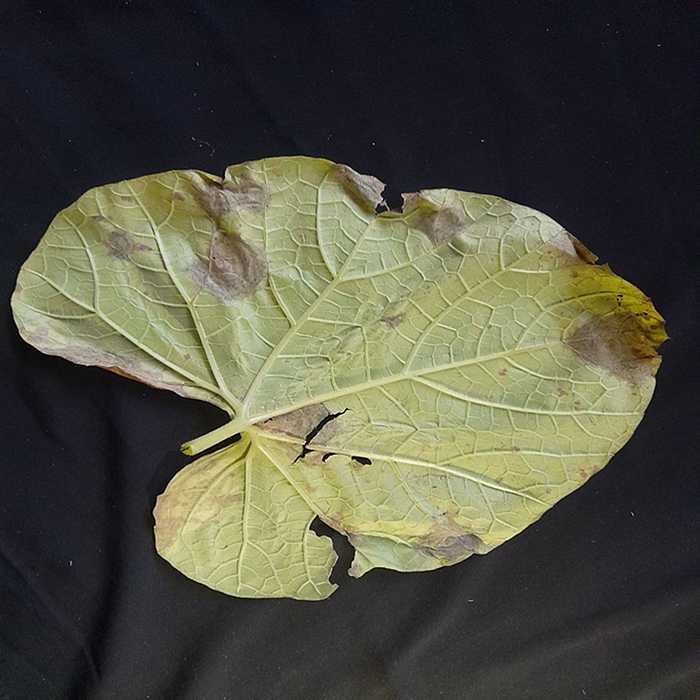
Plant: Bottle gourd
Label: Downey mildew